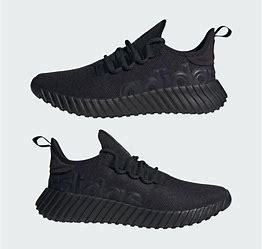
Brand: Adidas
Model: Kaptir